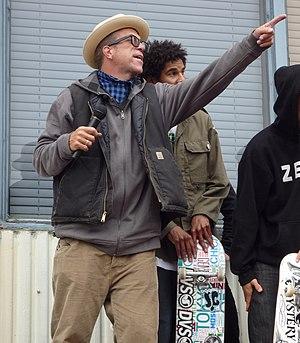
Jake Phelps, né le 24 septembre 1962 en Californie et mort le 14 mars 2019 à San Francisco, est un journaliste américain.